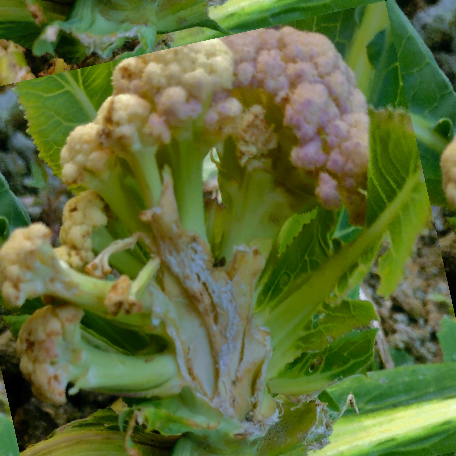
Label: Bacterial spot rot